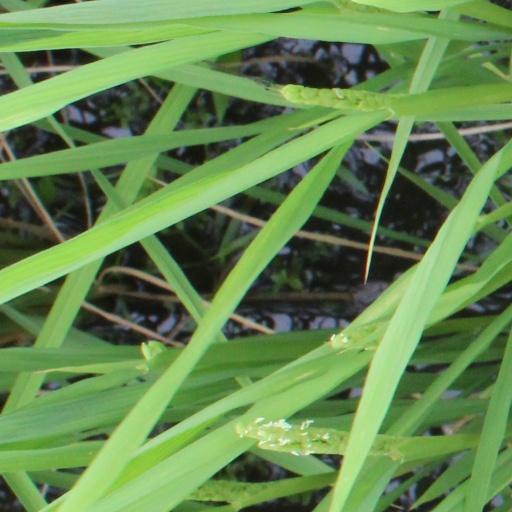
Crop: rice